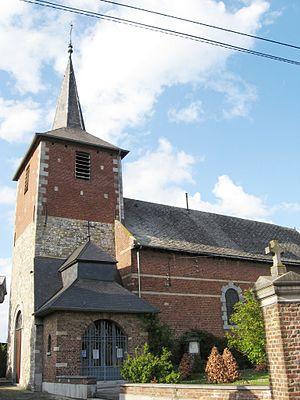
Eglise Notre-Dame à Bergilers
Le diocèse de Liège, dans la province de Liège en Belgique, compte 529 paroisses. Ces paroisses sont regroupées en unité pastorale, et certaines unités pastorales forment l'un des 17 doyennés.
Bergilers est une section de la commune belge d'Oreye située en Région wallonne dans la province de Liège.